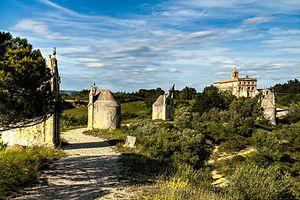
Chemin de Croix de Gignac. Au fond, Notre-Dame-de-Grâce. Hérault, France.
L'église Notre-Dame-de-Grâce de Gignac est une église catholique située à Gignac, dans le département français de l'Hérault, en région Occitanie.